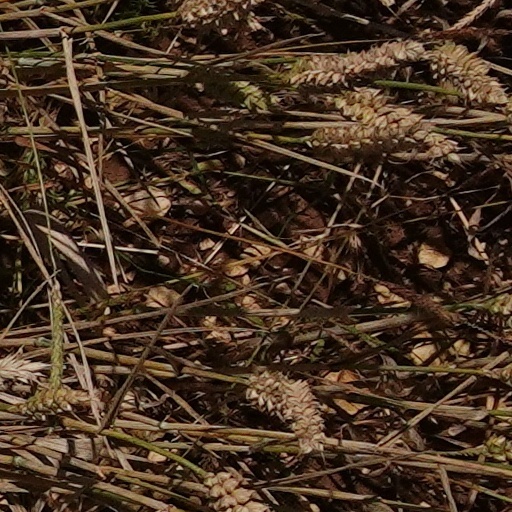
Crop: wheat